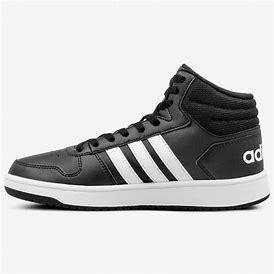
Brand: Adidas
Model: Hoops 2